Yi Kang

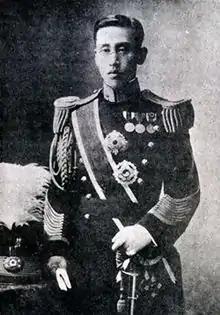
Yi on his uniform as Lieutenant General in Imperial Korean Army

Yi Kang, Prince Imperial Ui (30 March 1877 – 15 August 1955), also known as Prince Uihwa (1891–1900) or King Ui (1900–1955) was the second son of Emperor Gojong of Korea and his concubine, Lady Jang, who was a court lady-in-waiting.